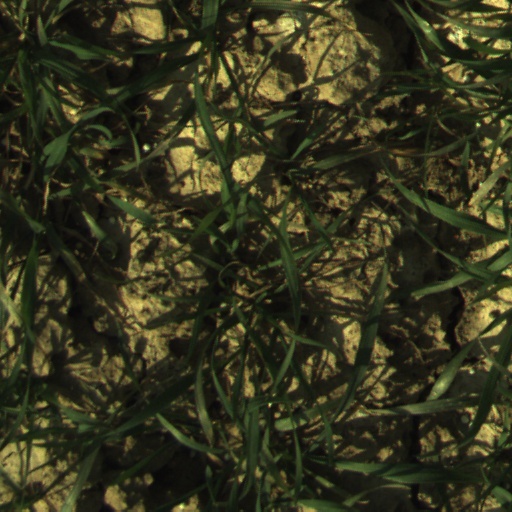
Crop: wheat